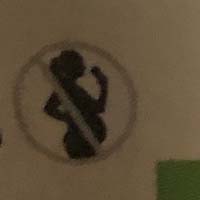
Plastic recycling code class: 8_no_plastic